Maruthanayagam Pillai

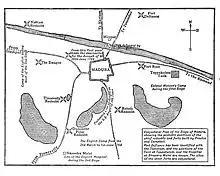

Yusuf Khan proclaimed himself the independent ruler of Madurai and Tirunelveli, but had enemies lurking around him. His previous allegiance to the Nawab and British had earned the wrath of Mysore, and the remaining Polygars sought a return to prominence. The Tanjore, Travancore, Pudukkotai, Ramnad, and Sivaganga kingdoms joined with the British and the Arcot Nawab to attack Yusuf Khan. In the first siege of Madurai in 1763, the English could not make any headway because of inadequate forces and the army retreated to Tiruchi due to monsoons. The Nizam Ali of Hyderabad reaffirmed Yusuf Khan as the rightful governor, while the Arcot Nawab and the British issued a warrant for Yusuf Khan "to be captured alive and hanged before the first known tree".